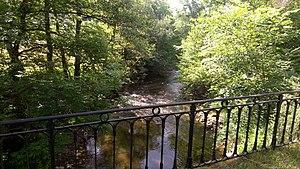
L'Arzon au pont d'Eyravazet
L'Arzon est une rivière française qui coule dans les départements du Puy-de-Dôme et de la Haute-Loire en région Auvergne-Rhône-Alpes. C'est un affluent direct de la Loire en rive gauche.